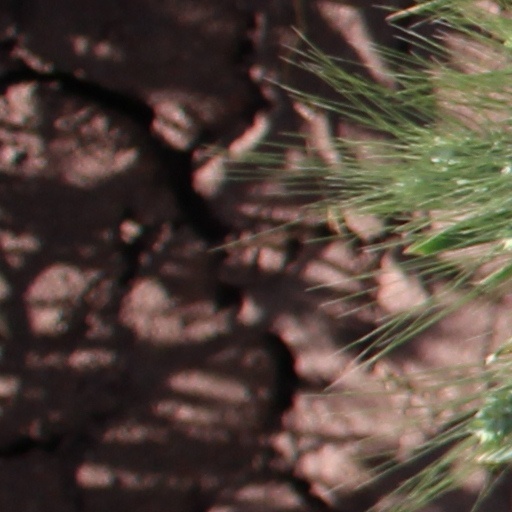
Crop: wheat